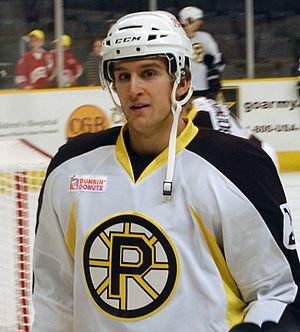
Lane MacDermid est un joueur professionnel canadien et américain de hockey sur glace. Il évolue au poste d'ailier gauche.